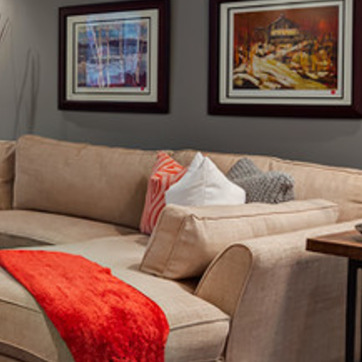
Material: fabric